Stanford Memorial Church

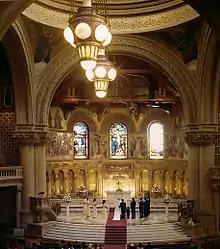
12 An interior view looking from high in the gallery, past two large arches which support the dome, and into the lofty semi-circular chancel. The building is of very large scale, and every part of the interior is covered with mosaic or carved decoration. In the chancel, a priest officiates for a bride and groom with eleven attendants.

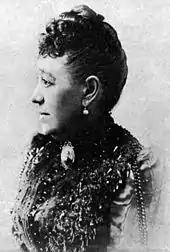
Half-length profile of a fashionable woman. Her hair is swept up, and she is wearing a modest pearl earring.

Stanford Memorial Church (also referred to informally as MemChu) is located on the Main Quad at the center of the Stanford University campus in Stanford, California, United States. It was built during the American Renaissance by Jane Stanford as a memorial to her husband Leland. Designed by architect Charles A. Coolidge, a student of Henry Hobson Richardson, the church has been called "the University's architectural crown jewel".